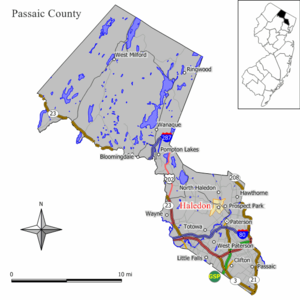
Haledon est une municipalité américaine située dans le comté de Passaic au New Jersey. Lors du recensement de 2010, sa population est de 8 318 habitants.